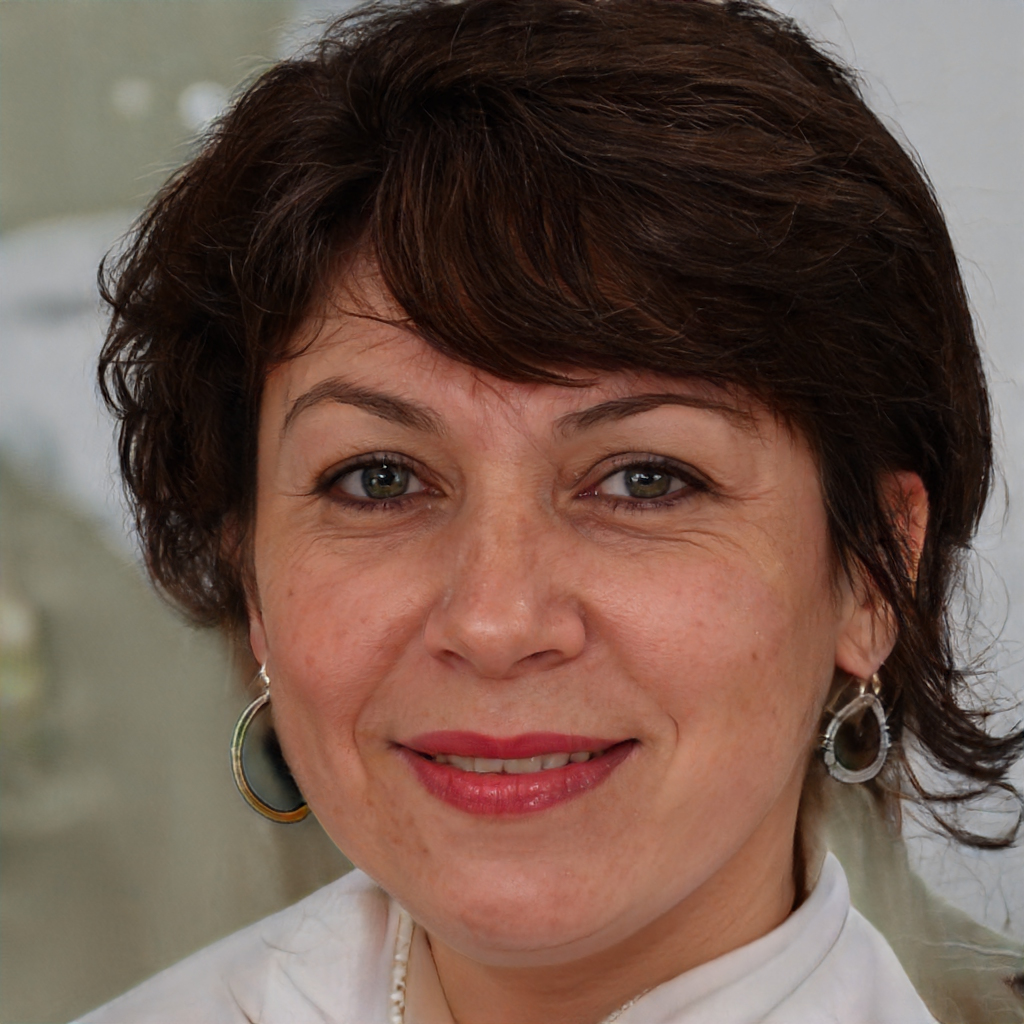
Gender: Female